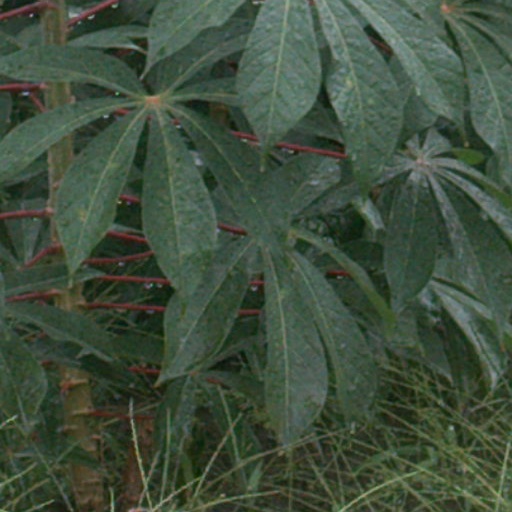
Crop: cassava